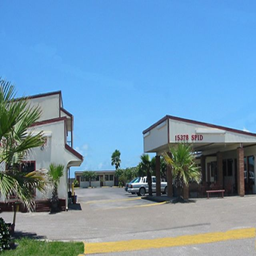
accommodation type is mile to beach and near and a city .